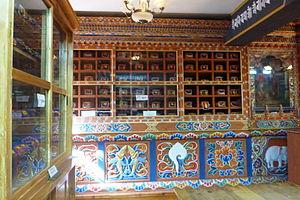
L'intérieur de la Bibliothèque nationale du Bhoutan, située dans la capitale Thimphou
La Bibliothèque nationale du Bhoutan se situe à Thimphou, au Bhoutan. Elle a été créée en 1967 avec pour objectif « la préservation et la promotion du riche patrimoine culturel et religieux » du Bhoutan.